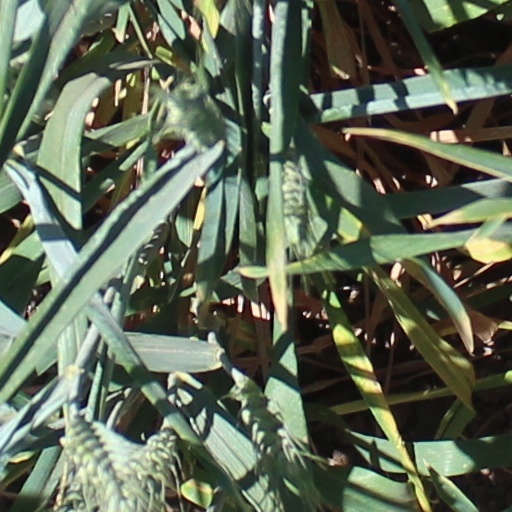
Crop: wheat